Keyes, California

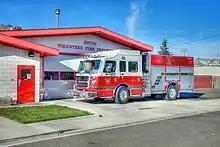
Keyes Engine 1

Engine 1 is a Rosenbauer EXT Type 1 engine. It can seat 6 people and carries 1000 gallons of water and it can pump 1500 GPM. It is the first piece of apparatus used for medical aids, vehicle accidents, rescues, and structure fires. It carries 1,000 ft. 3" supply line, 650 ft. 1-3/4", 800 ft. 2-1/2", 100 ft. 1-1/2", 25 ft. 1-1/2" It carries tools and rope for low angle rope operations, Hurst Extrication tools, stabilization tools, and airbags.